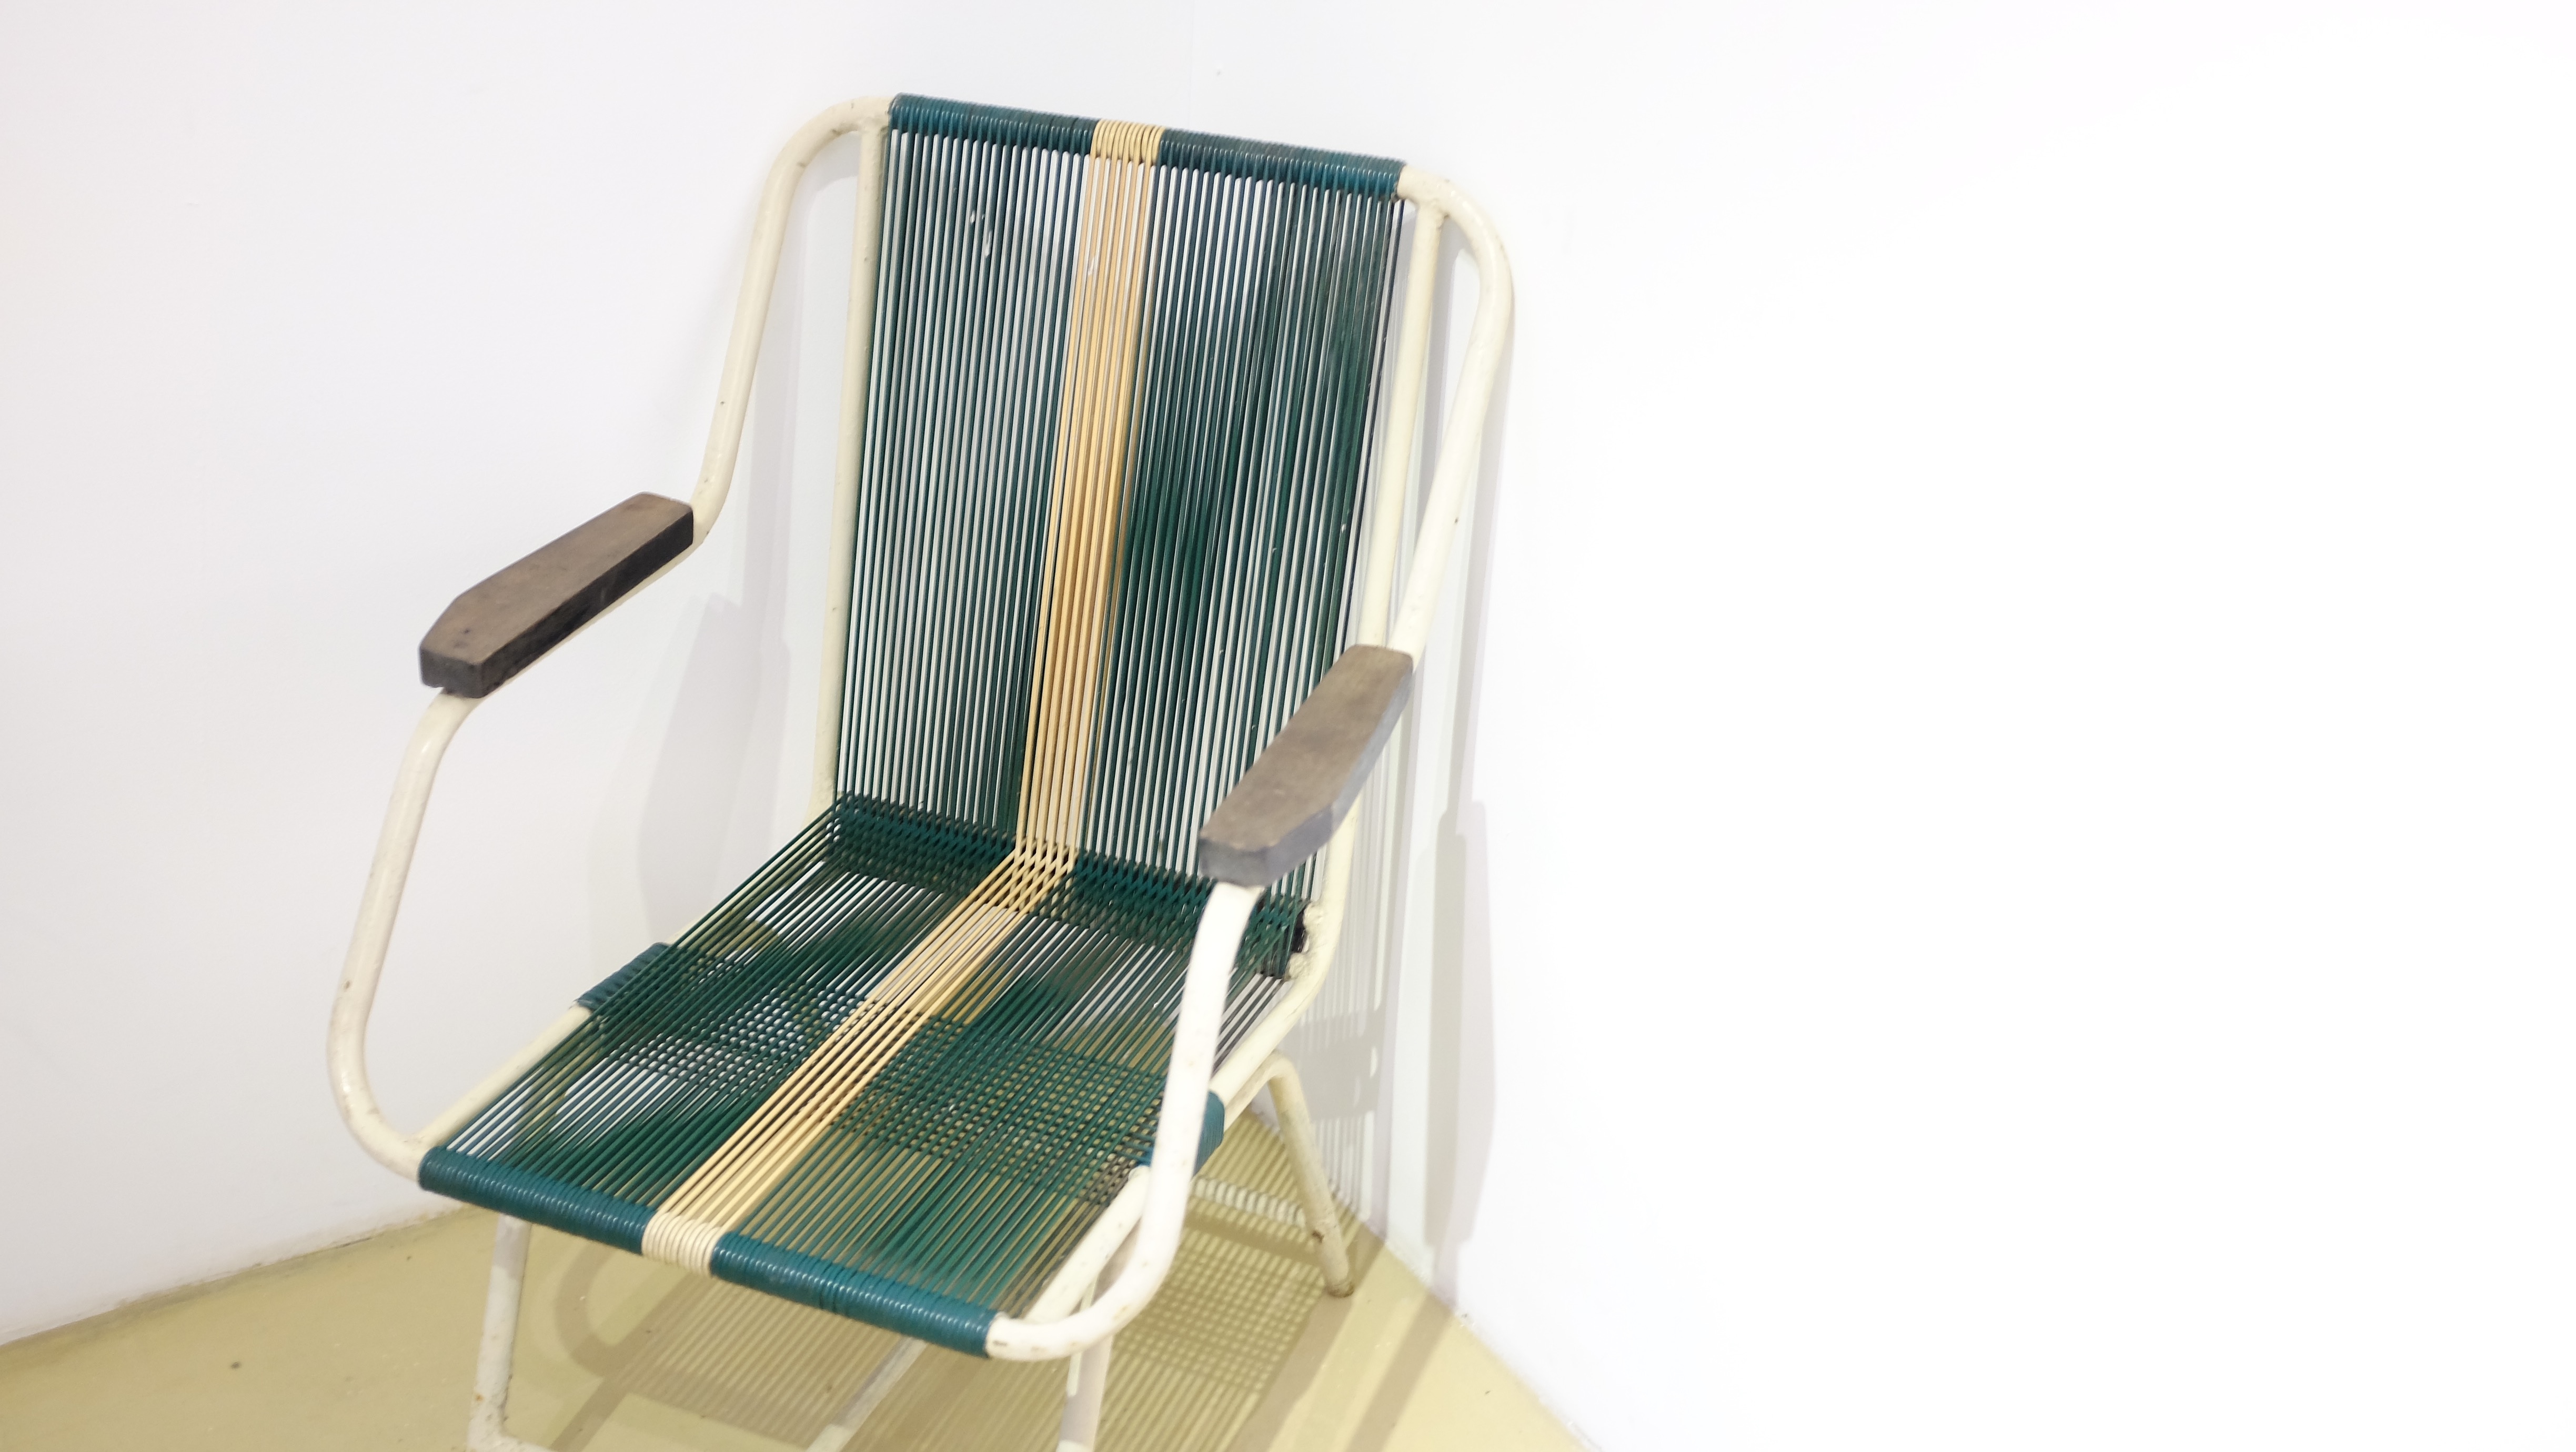
chair, pattern, furniture, product, design